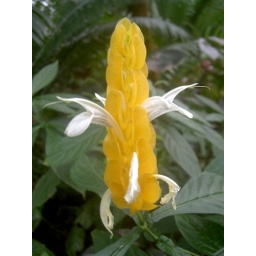
A yellow flower in the greenhouse of Aarhus (Dk)